KrAZ

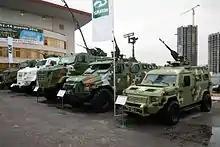
KrAZ armored vehicles in 2016.

The Border Guards, National Guard, and Army of Ukraine have all been scheduled to receive new KrAZ armored trucks. Moreover, KrAZ partnered with the Canadian defense firm Streit Group to produce the Cougar and Spartan armored vehicles. A total of 21 Spartans were ordered with the Ministry of Defense having an option for an additional 40, 20 Cougars were also ordered.